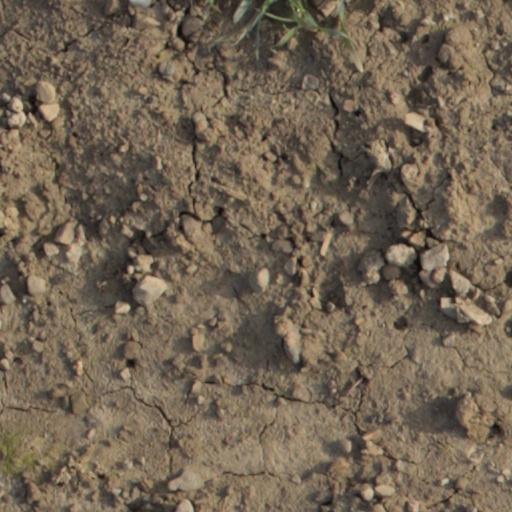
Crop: wheat